Battle of Hamel

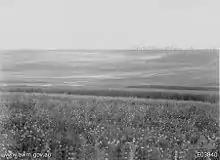
Hamel Wood during the attack. Two parachutes that were dropped from aircraft with ammunition for the forward troops can be seen.

Situated to the south of both the village of Hamel and the Pear Trench, the Vaire and Hamel Woods were joined by a narrow strip of trees; the Hamel Wood was the northernmost of the two and situated in low ground that rose towards a hill where the Vaire Wood grew. To the west of the wooded area, on the other side of the road that linked Hamel with Villers-Bretonneux, the Germans had constructed a kidney-shaped trench, which the Australians had dubbed "Kidney" or "Vaire Trench". Occupying a commanding view of the ground to the west, over which the Australian infantry had to assault, the position was reinforced with barbed wire, and anchored with multiple machine-gun posts.